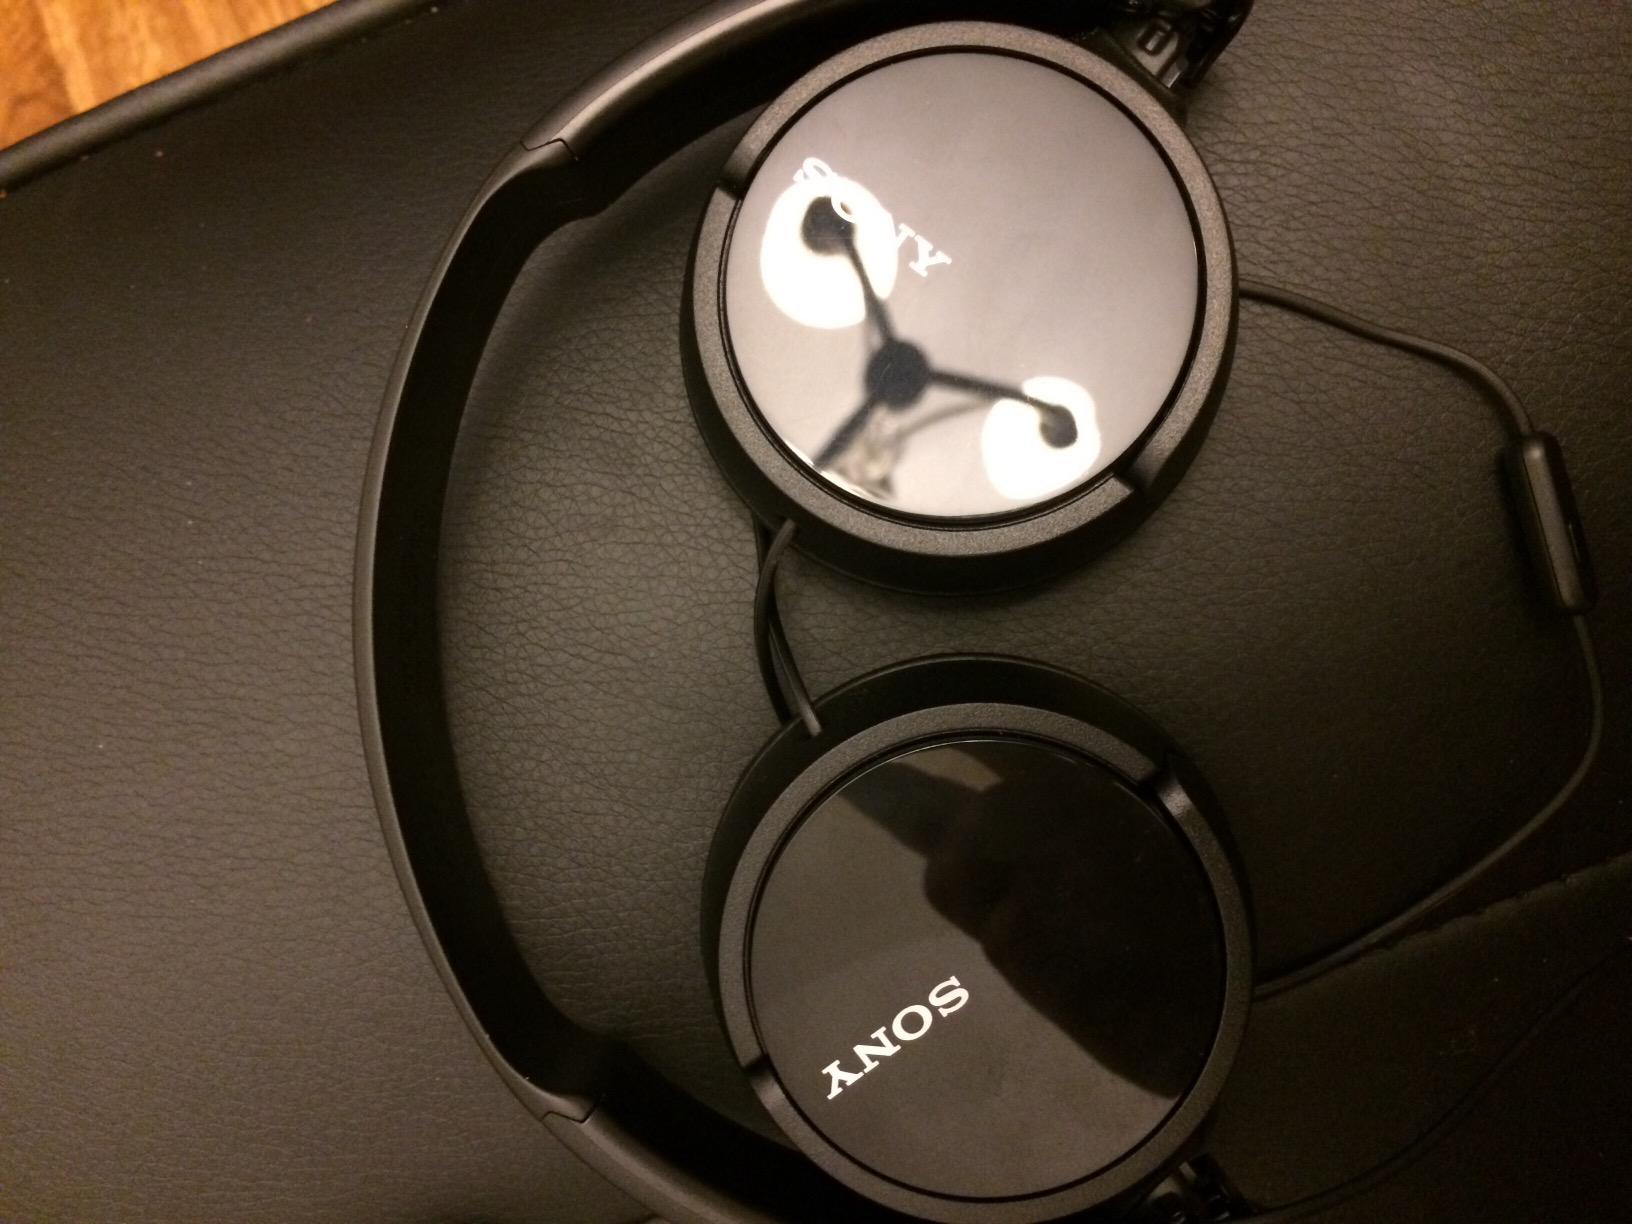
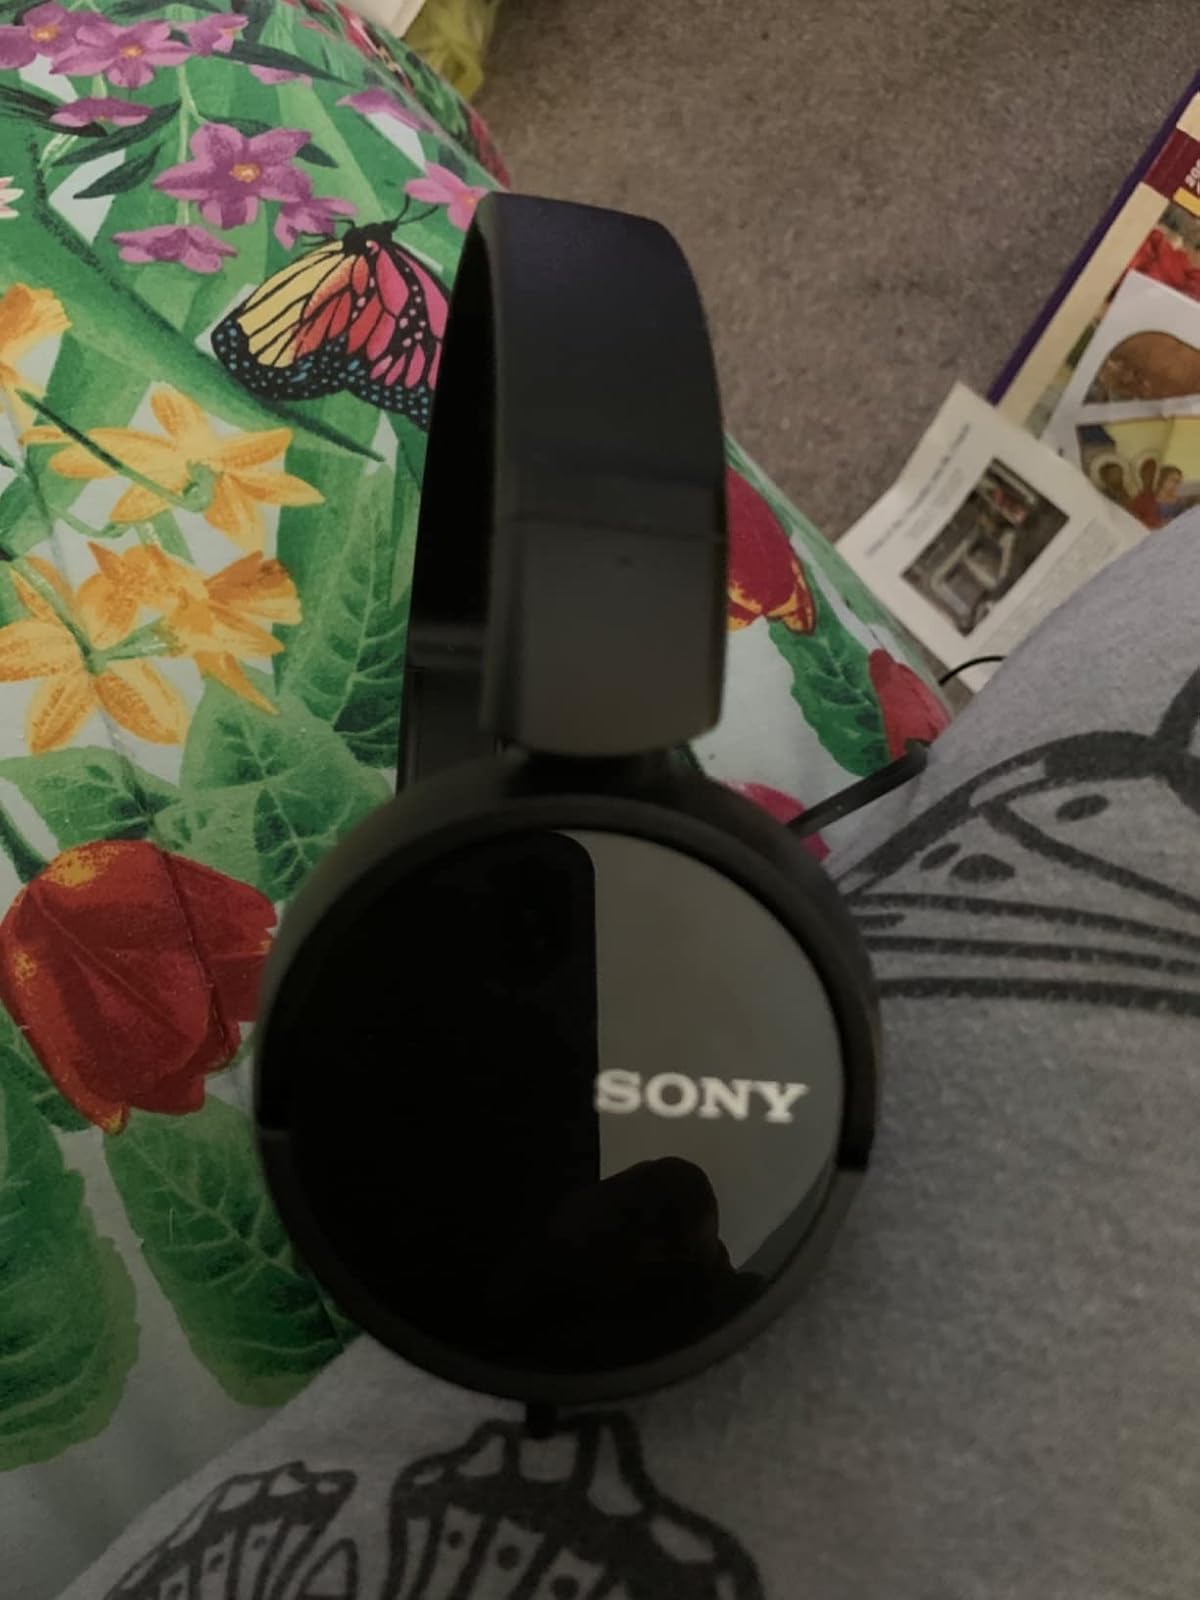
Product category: headphones
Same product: no